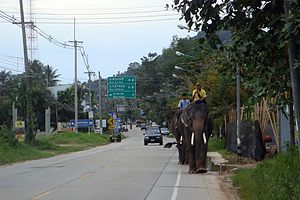
Koh Samui / Transport
Ringvejen på den sydlige del af Samui
Koh Samui er med sine 228,7 km² den næststørste ø i Thailand, efter Phuket. Koh Samui og hendes 80 søstre, som er de mange andre øer i marineparken ud for Bandon Bay, hører til provinsen Surat Thani. Koh Samui ligger cirka 35 kilometer nordøst for Surat Thani by og omtrent 700 km syd for Bangkok. Øen er omkring 25 km bred. Øens befolkning udgør ca. 50.000 fastboende, men den besøges hvert år af omkring to millioner turister, for 2016 opgjort til 1,9 mio. udenlandske turister. Samui, som den blot kaldes blandt de lokale, er kendetegnet ved natur, strande og kokosnødde plantager. Ved de omkringliggende øer er der gode muligheder for sportsdykning.